The Local Train

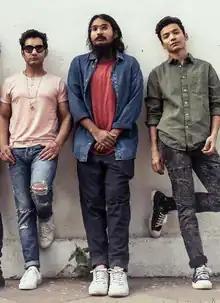
The Local Train

The Local Train is an Indian rock band formed in Chandigarh in 2008, and based in New Delhi since 2015. The band's current lineup consists of lead guitarist and vocalist - Paras Thakur, bassist - Ramit Mehra, and drummer and percussionist - Sahil Sarin. In April 2022, the band announced that their vocalist / frontman Raman Negi has left the band.